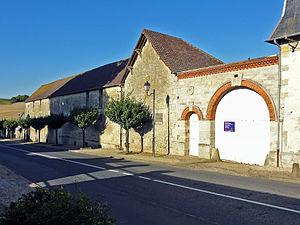
Ferme Second Empire à Charmont, Val-d'Oise, France.
Charmont est une commune française située dans le département du Val-d'Oise, en région Île-de-France.